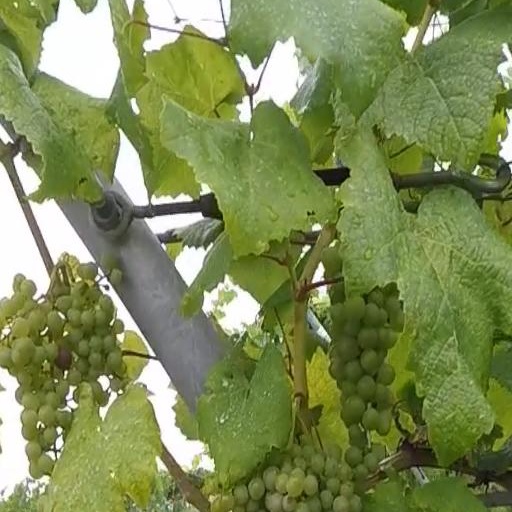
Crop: grape